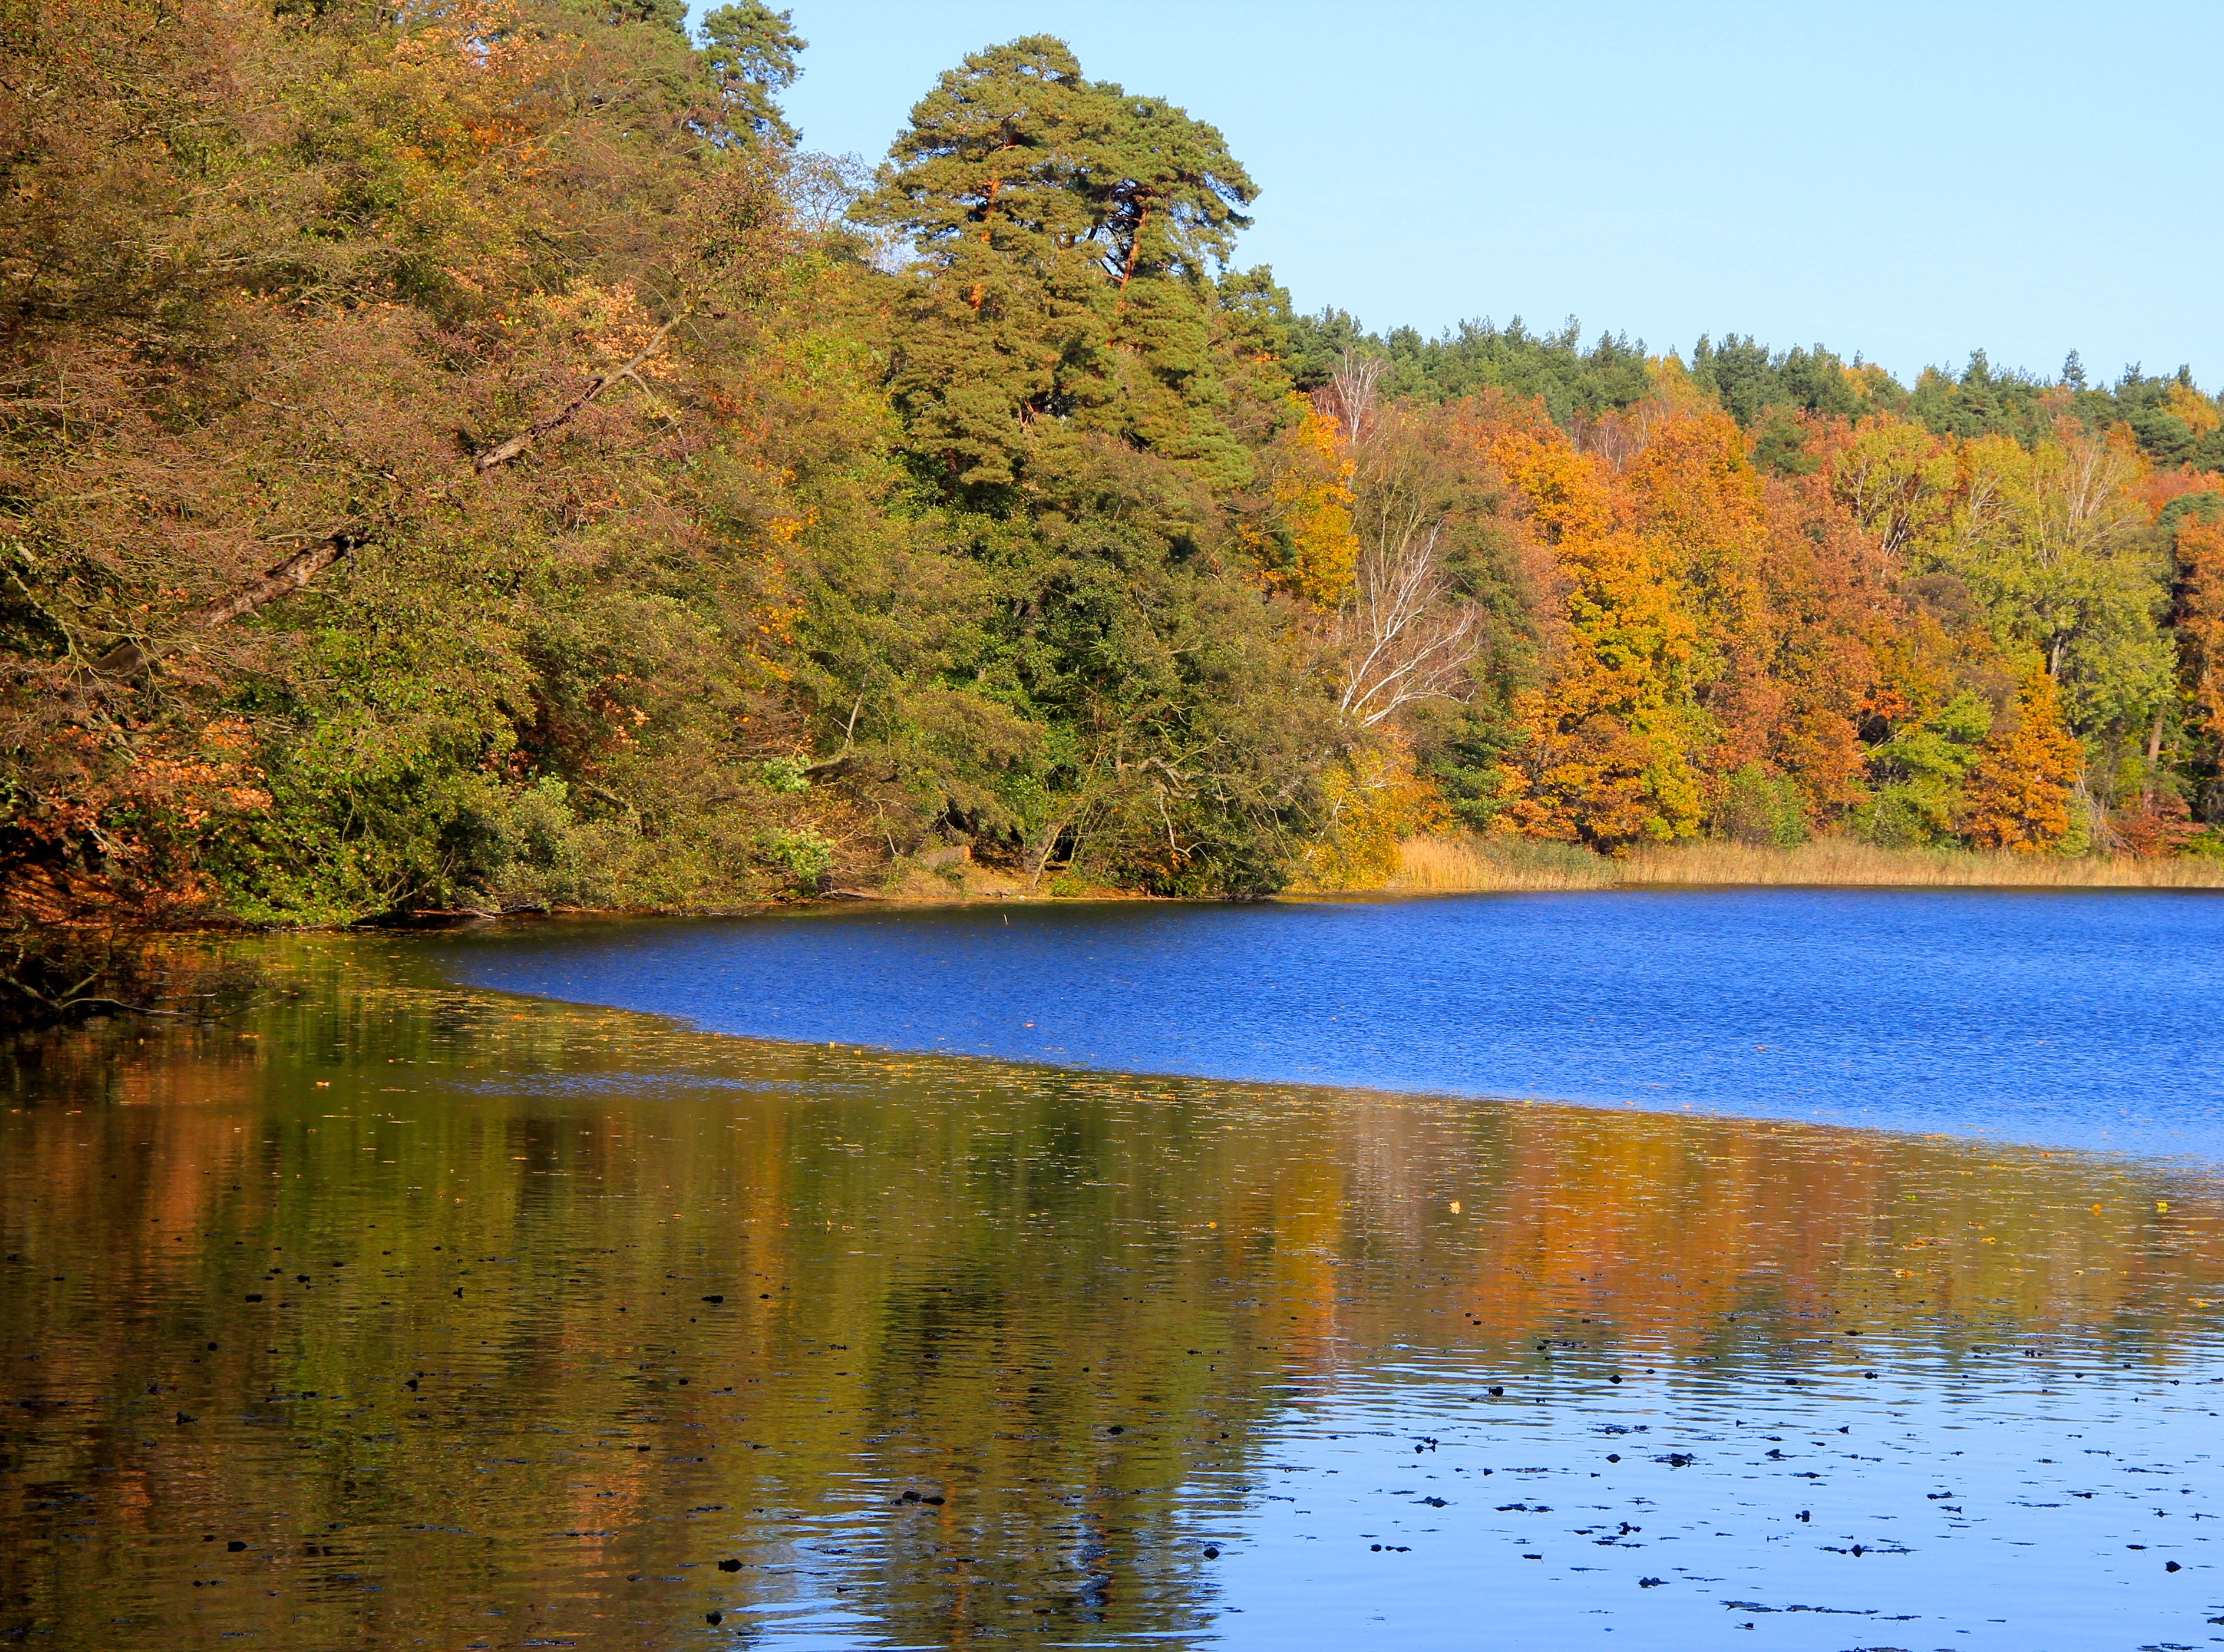
landscape, tree, water, nature, wilderness, leaf, lake, river, pond, reflection, autumn, reservoir, season, body of water, trees, loch, time of year, woody plant